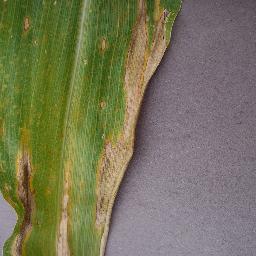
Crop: corn
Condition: (maize)_northern_blight